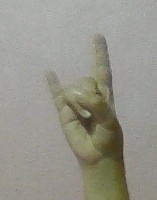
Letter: la